Flandre Air

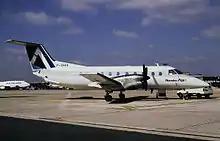
A Flandre Air Embraer 120.

Flandre Air was a French regional airline headquartered at Lille Airport in Lesquin, France, near Lille.